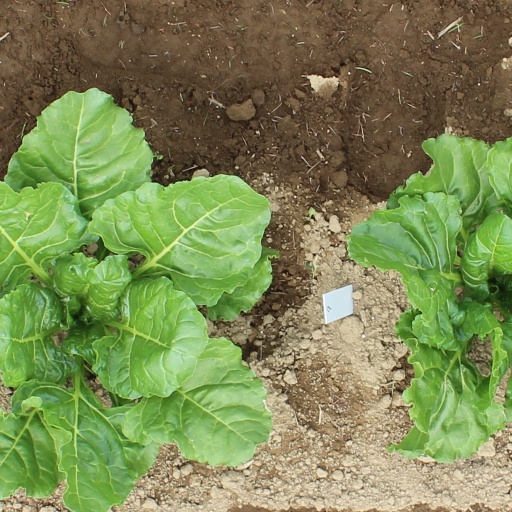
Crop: sugar beet